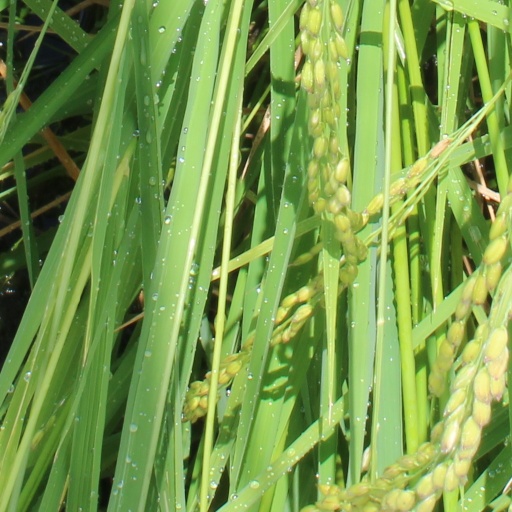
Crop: rice